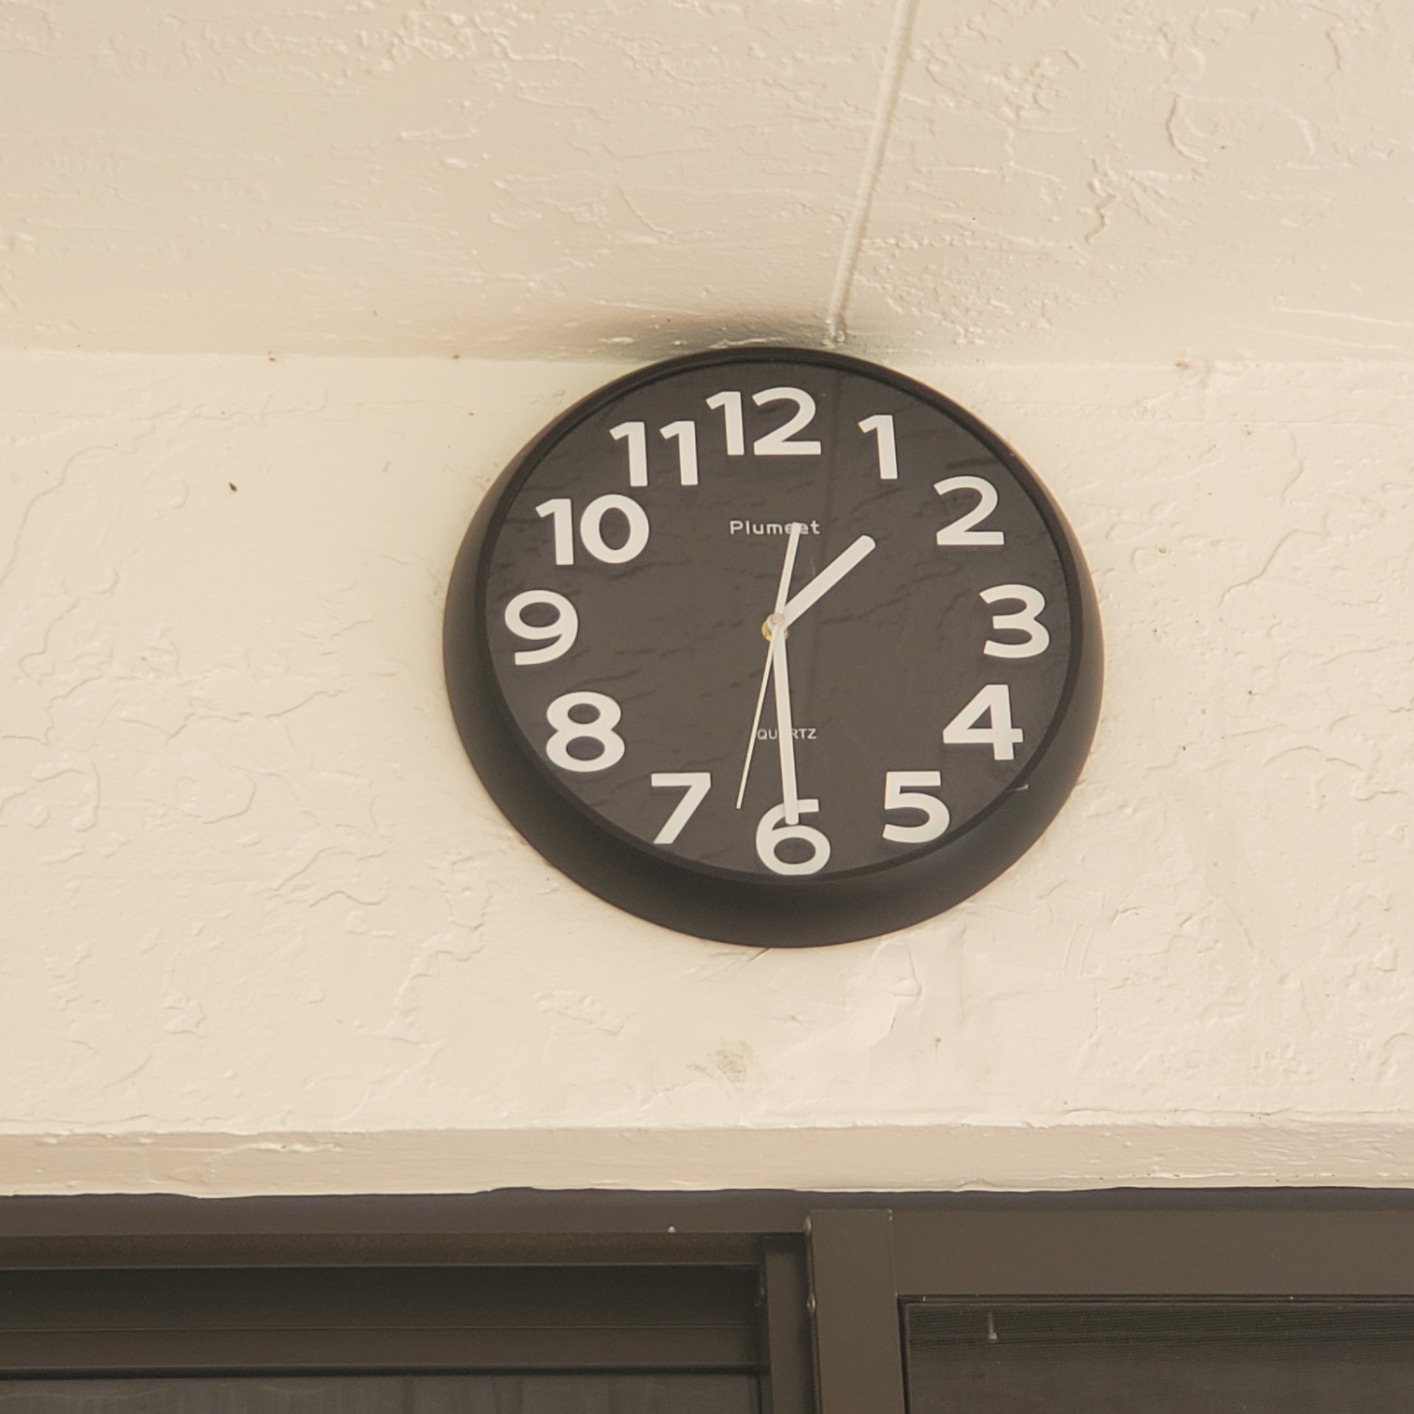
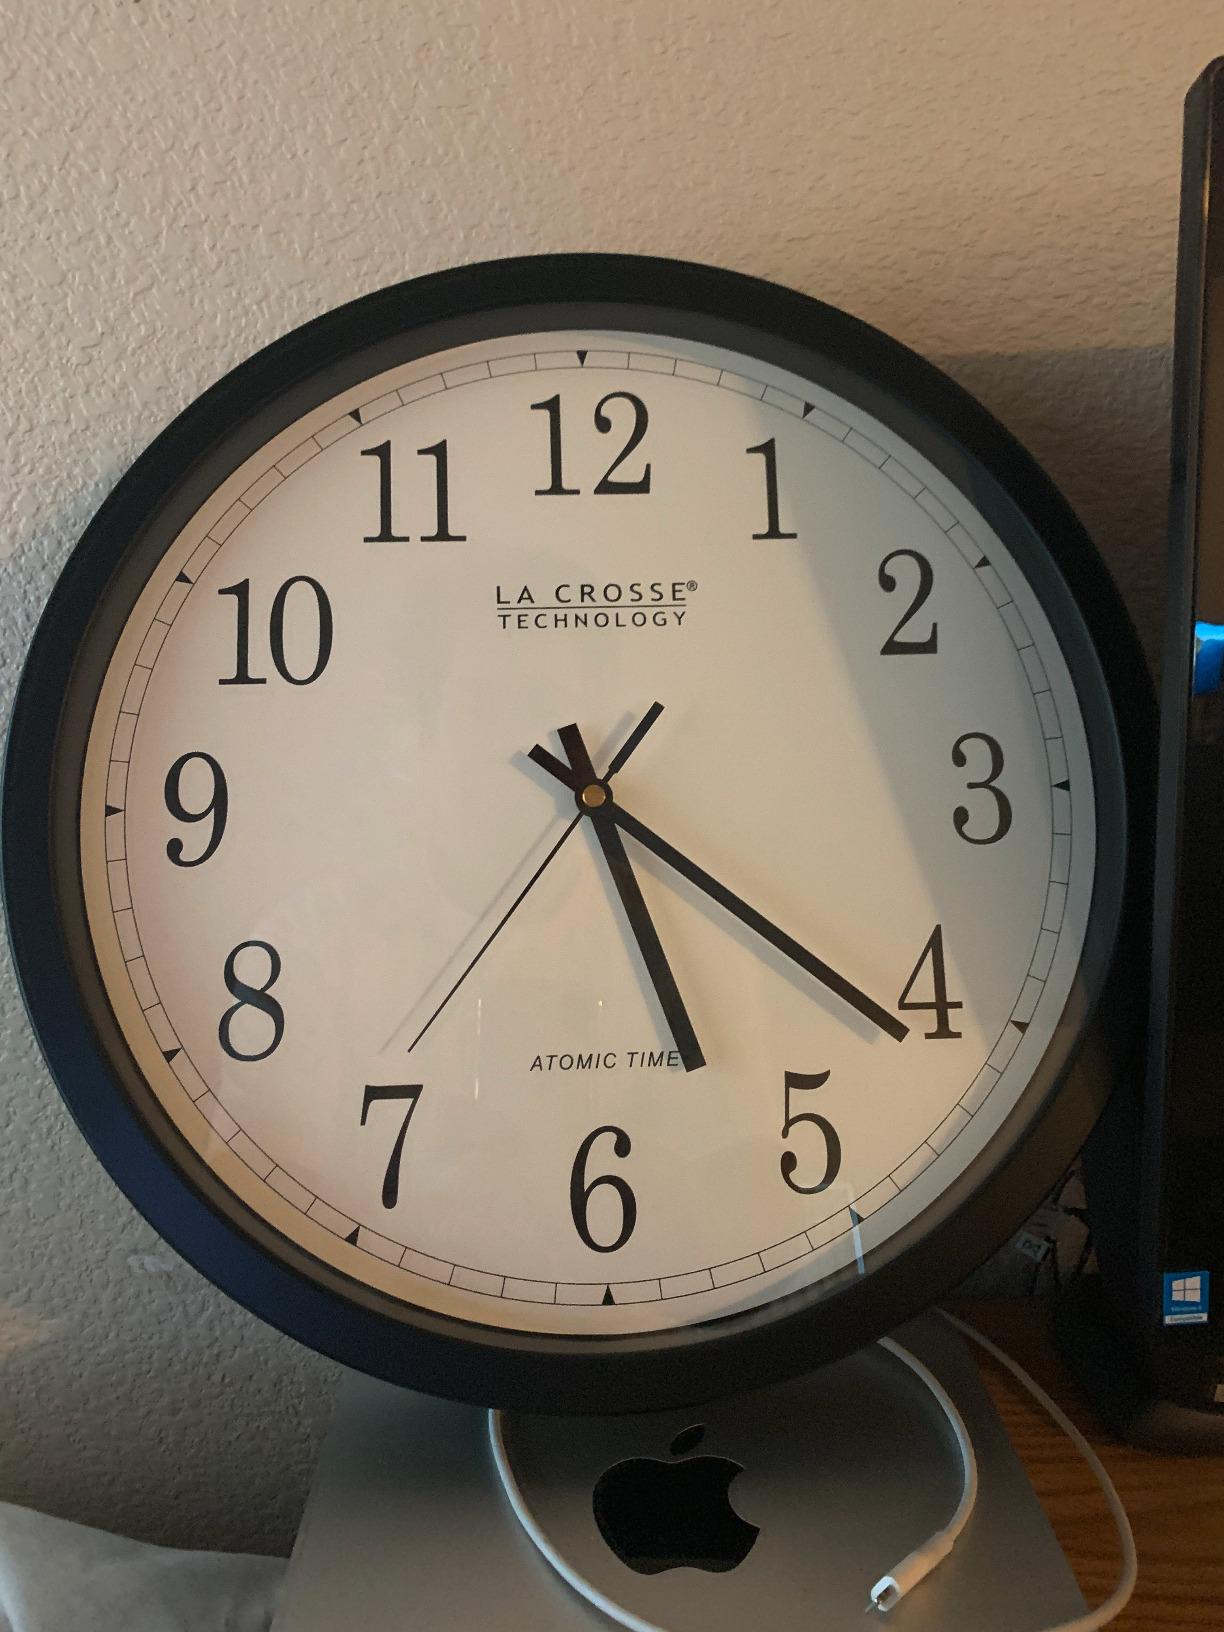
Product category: clock
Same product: no